Young Ireland

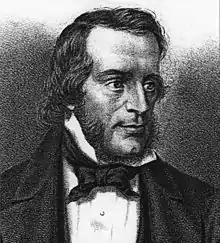
Thomas Davis

When he first followed O'Connell, Duffy concedes that he had "burned with the desire to set up again the Celtic race and the catholic church". In "The Nation" he subscribed to a broader vision. In the journal's prospectus, Davis wrote of a "nationality" as ready to embrace "the stranger who is within our gates" as "the Irishman of a hundred generations".